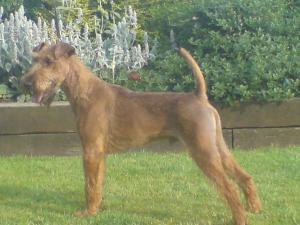
Irish_terrier